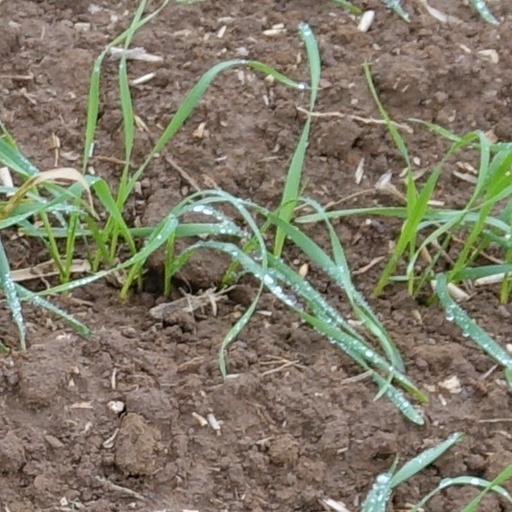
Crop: wheat